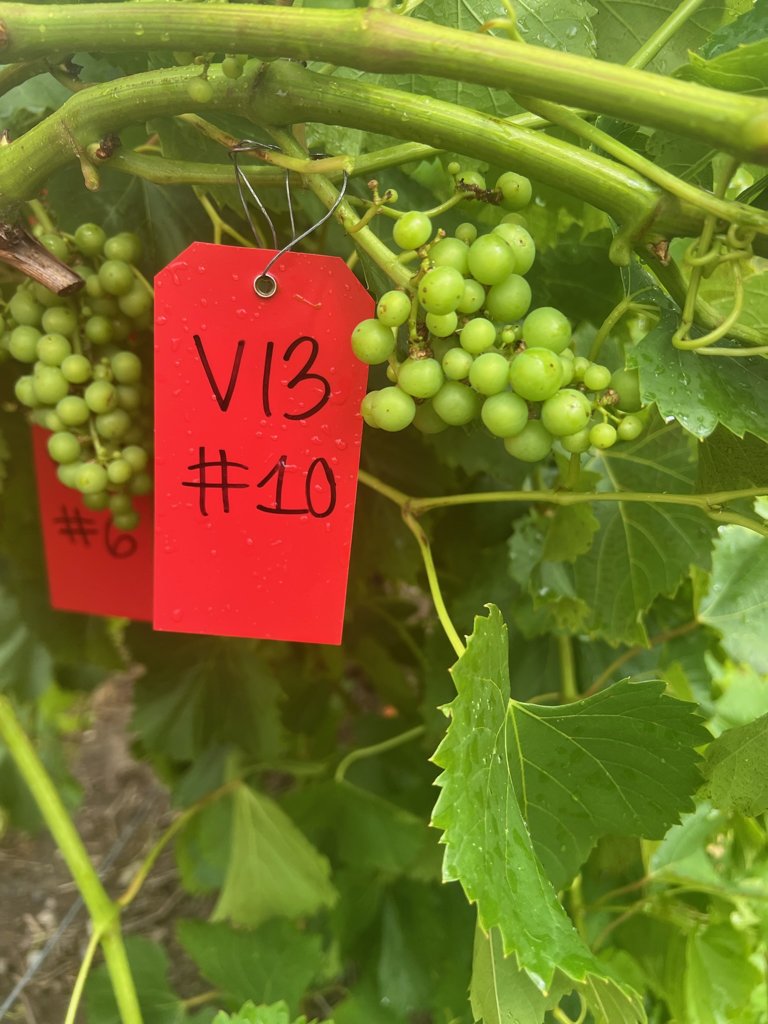
Berries visible: 85
Grape clusters: 2